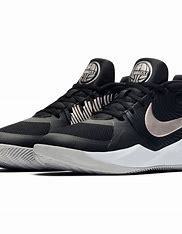
Brand: Nike
Model: Team Hustle D 9